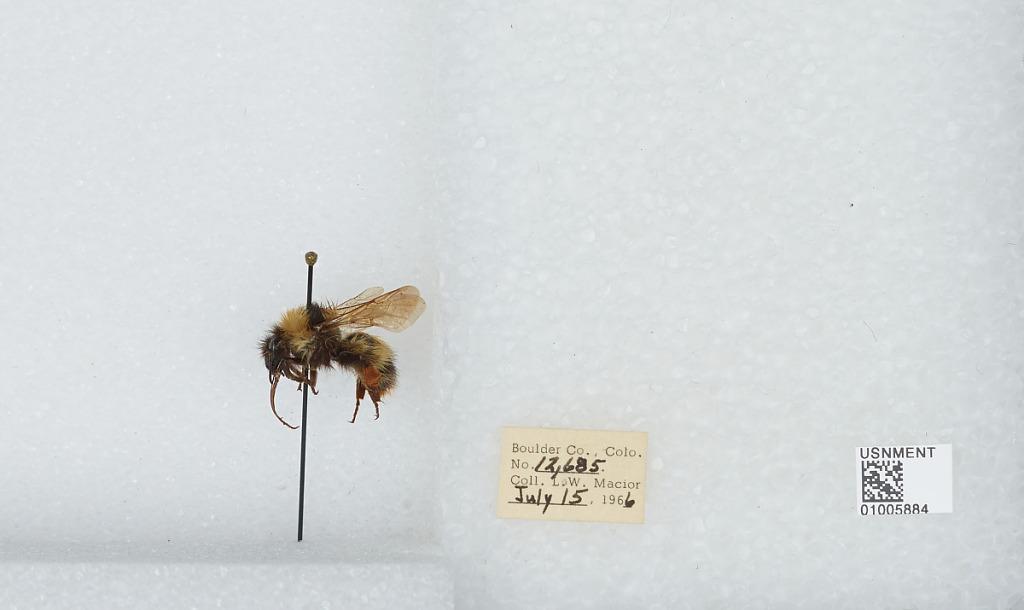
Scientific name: Bombus (Alpinobombus) balteatus Dahlbom
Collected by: L. Macior
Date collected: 1966-7-15
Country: United States
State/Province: Colorado
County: Boulder
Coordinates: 40.0275, -105.252